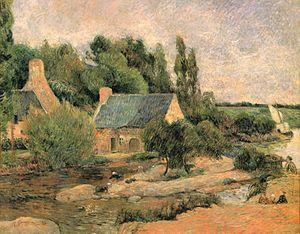
Le moulin peint est le moulin Ty Meur, dit aussi moulin Saint-Guénolé, du nom de la colline qui le surplombe. C'était le dernier moulin de la rive gauche avant la mer et l'avant-dernier des 14 moulins de la ville. Il subissait l'action de la marée, ce qui réduisait son temps de mouture. La proximité du port est évoquée par la présence d'un bateau sous voiles à quai.